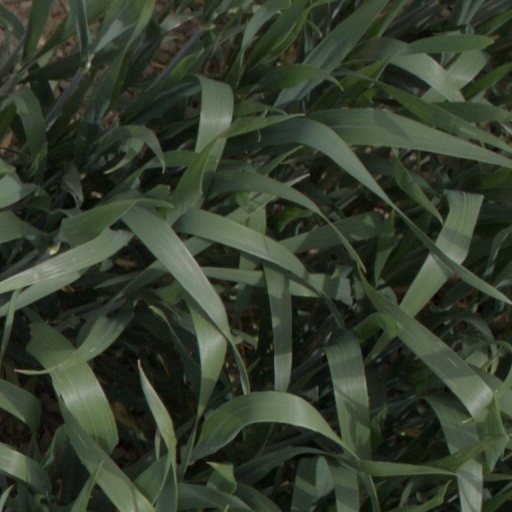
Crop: wheat